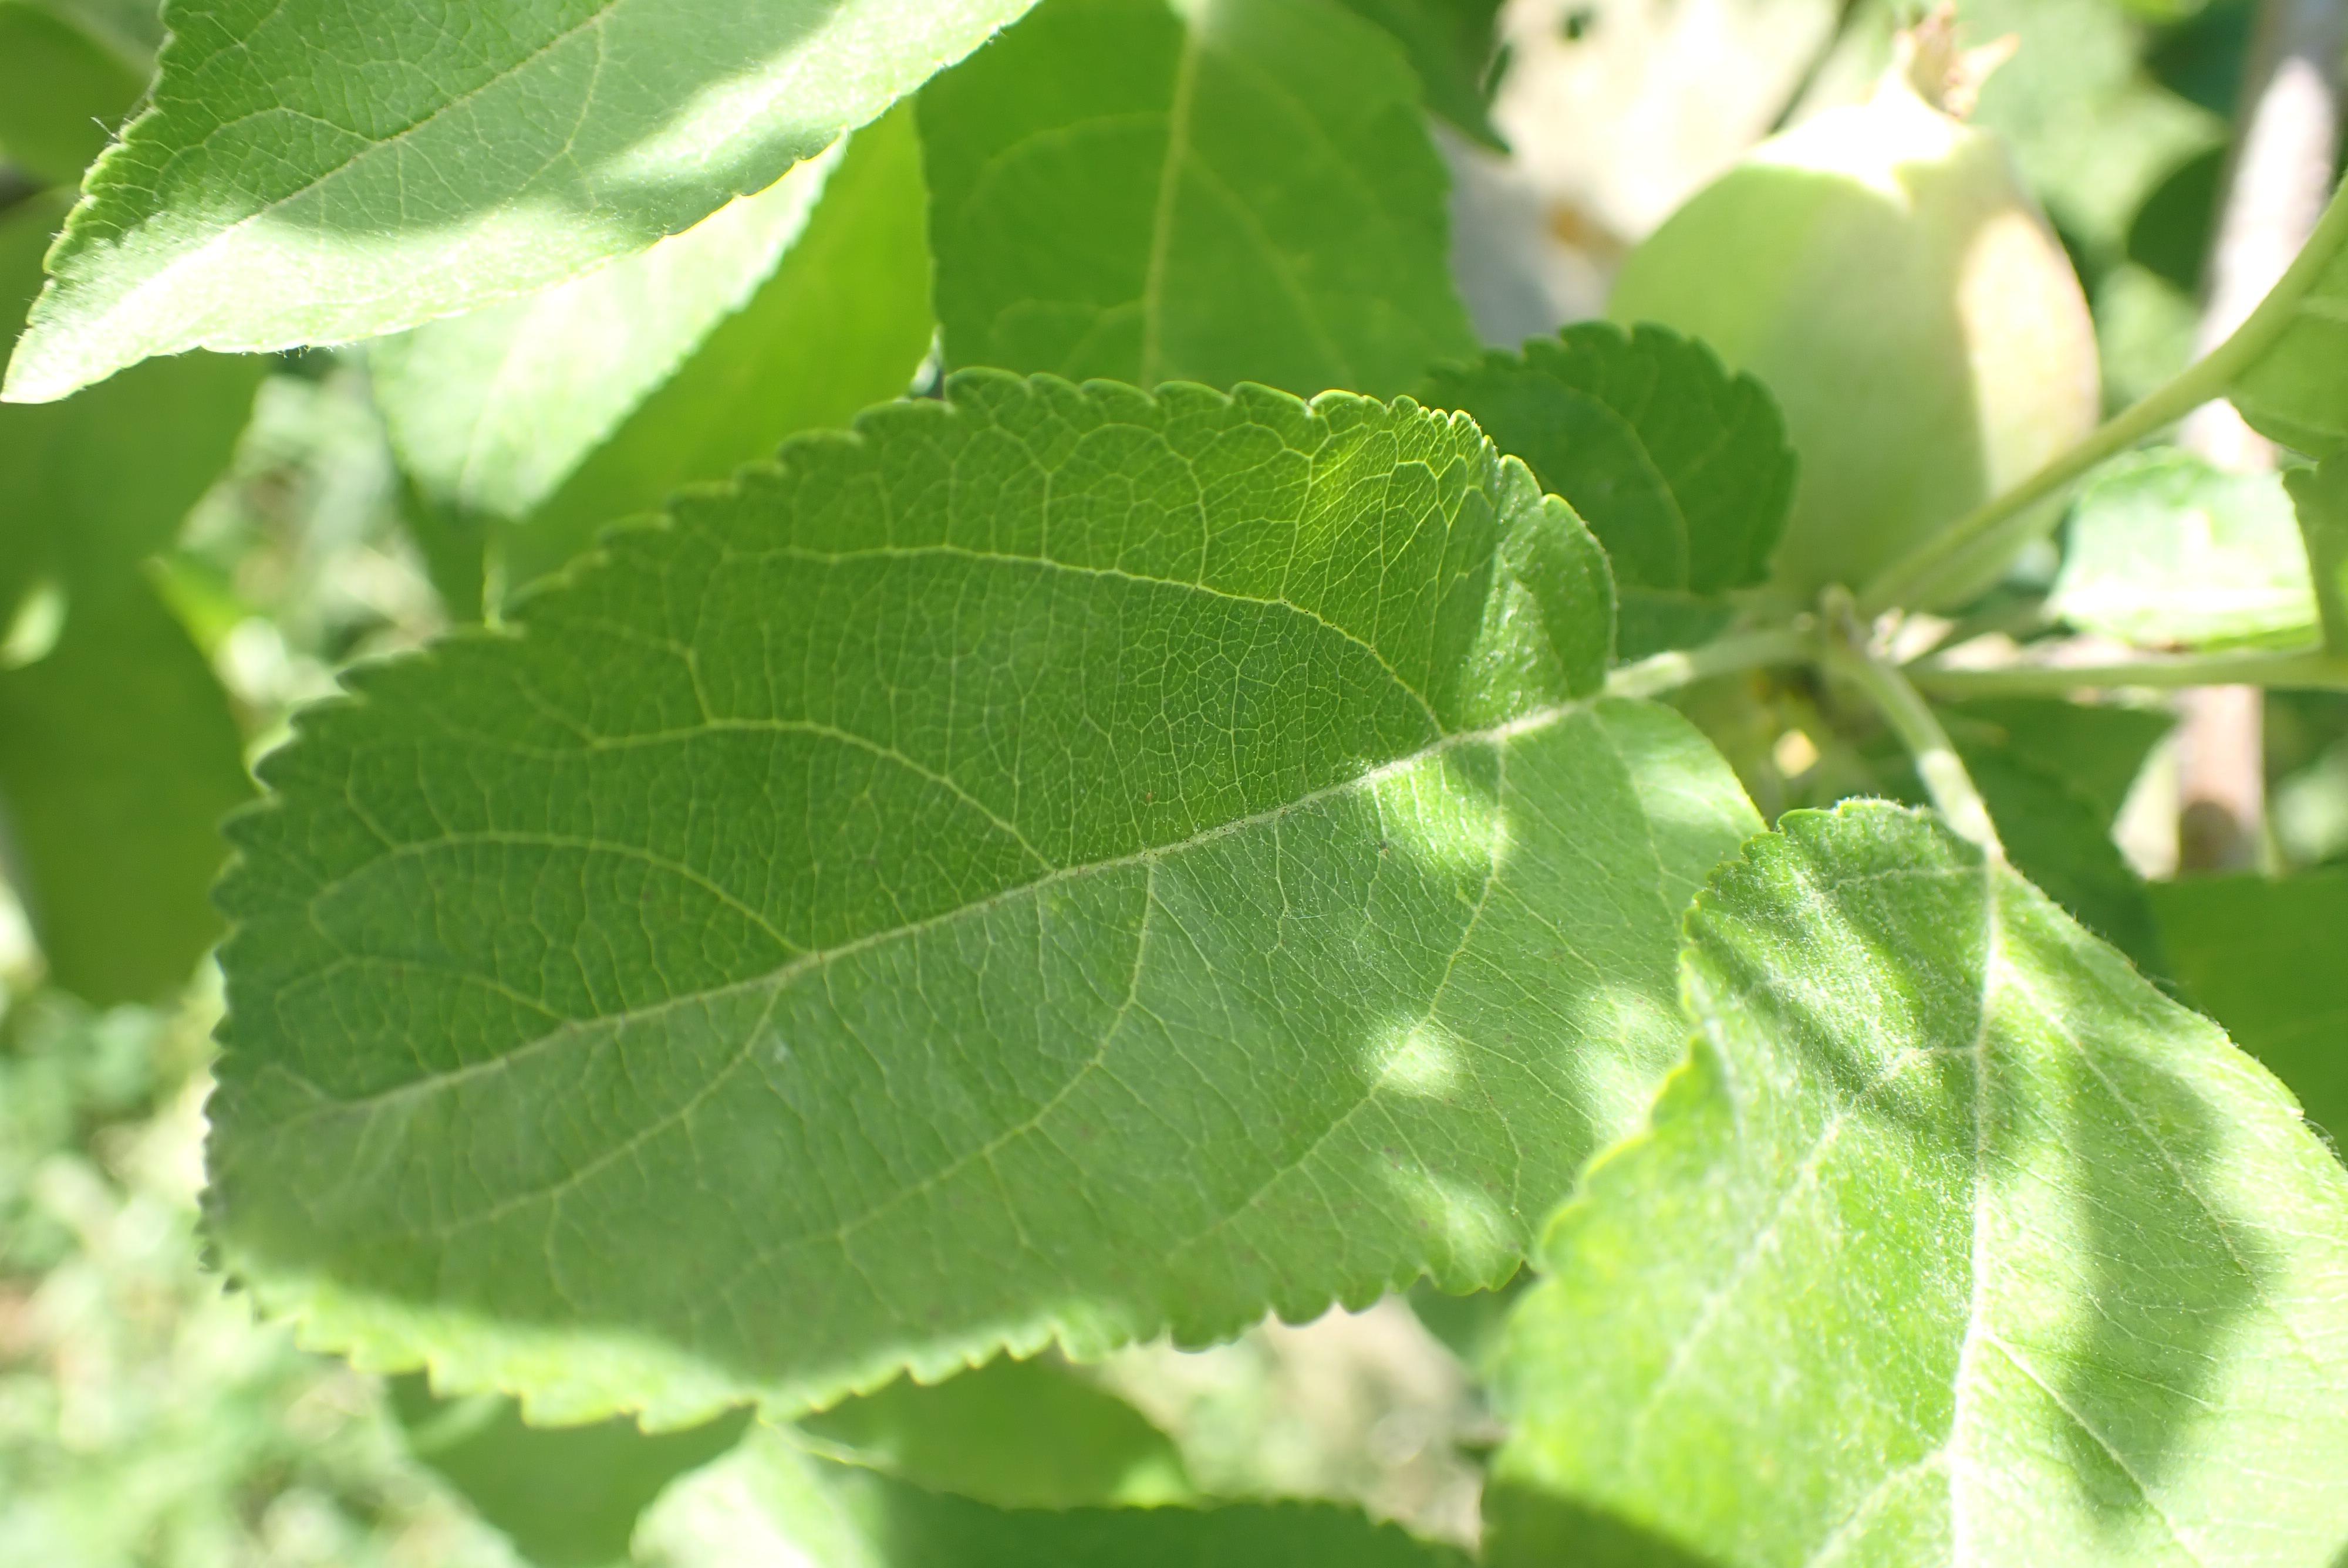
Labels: healthy